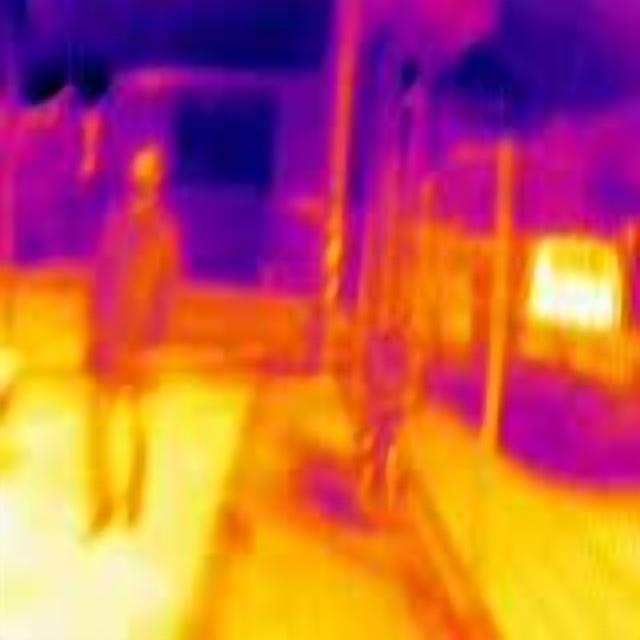
Detected objects:
label: person